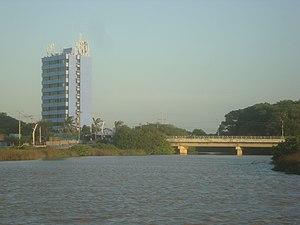
Riohacha, Rio Hacha ou Rio de la Hacha, est une ville de Colombie, sur la mer des Caraïbes.